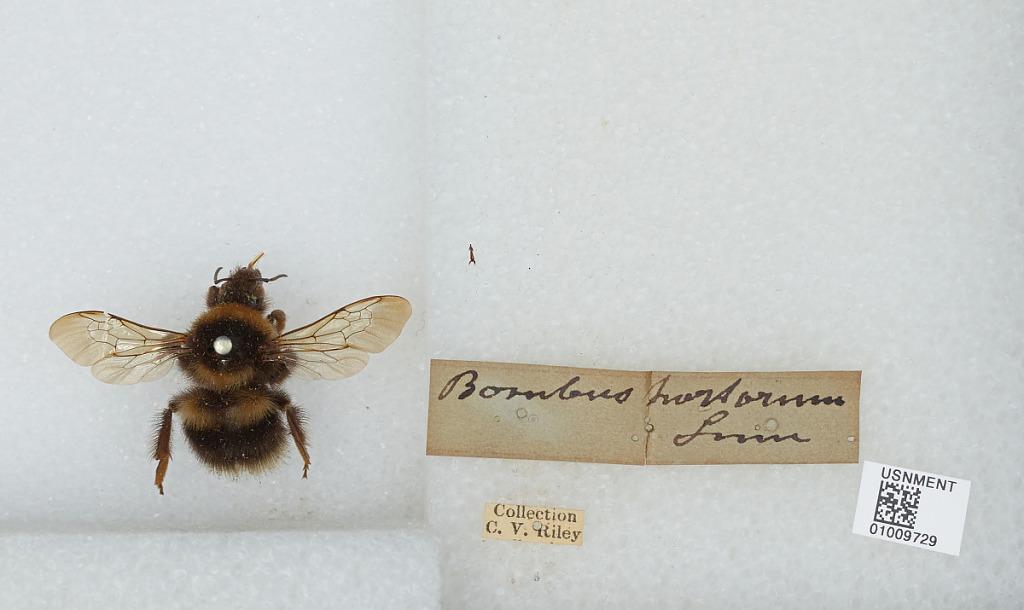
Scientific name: Bombus (Megabombus) hortorum (Linnaeus)